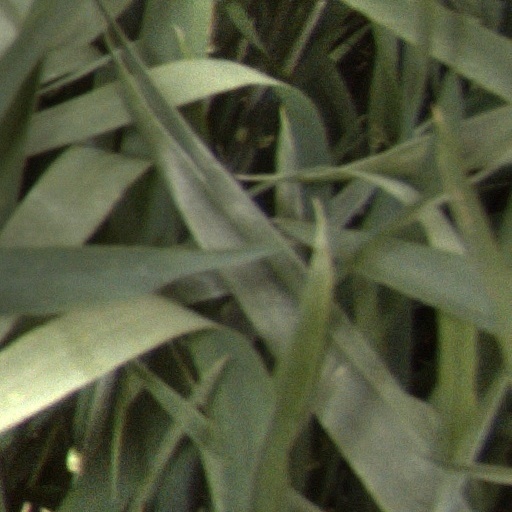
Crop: wheat